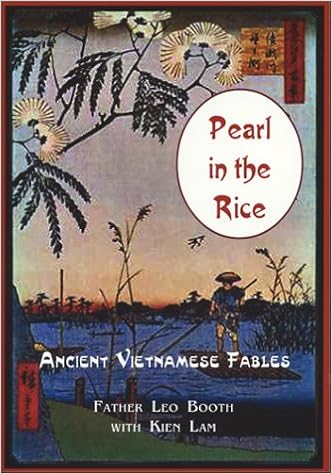
Pearl in the Rice: Ancient Vietnamese fables
Category: Books
About the Author Father Leo Booth is a former Episcopal Priest who proclaims in his lectures and sermons that we do not need to be religious to be spiritual. He is also a wellknown international speaker on alcohol and drug abuse, and other substance issues. Father Leo has appeared on such national television shows as Oprah, Good Morning America and others. Kien Lam was born to a Chinese father and a Vietnamese mother. He has settled in the US and is an American citizen. He is proud to share a little of his mother's culture.
Features: Pearl in the Rice brings the essential transforming power of the Vietnamese fable to life. These beautiful stories all have a sacred theme and speak to us in spiritual ways. How do we overcome greed? What is the meaning of real beauty, and how it is discovered? Do we need to continue with unhealthy behaviors that have been in our family for years? Is true friendship about giving what is requested, or what is needed? Are we prepared to make the necessary changes in our life to discover true happiness? All these questions are answered in these delightful stories. | Through these stories, we realize the Pearl, or wisdom, is always waiting to be revealed in the everyday, ordinary events of life,i.e., the Rice. This book honnors the genuine beauty of spirituality passed on from an ancient culture in another time to us-the spiritual seekers of today. Discover Pearl in the Rice.